Devil's Furrow

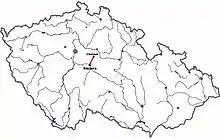
The location of the Devil's Furrow on the map of the Czech Republic

In his work from 1903, Jozef Miškovský describes the deeply incised road – the Devil's Furrow – between Chotouň and Lipany as follows: ""The road to Lipská near Chotouň is narrowed into a footpath, but before long it continues all the way to Lipany, but with different measures of its depth and matches. From the Chotouň road itself, the path is 4 to 5 m wide and in places about 2.5 m deep, below the Lipany ravine it is 5 to 5.5 m deep and 15 to 16 m wide. From there it is a straight line to the burial mound of Prokop Holý and along the western slope of the Lipský ridge it stretches fairly straight to , above which it crosses the new district road.""